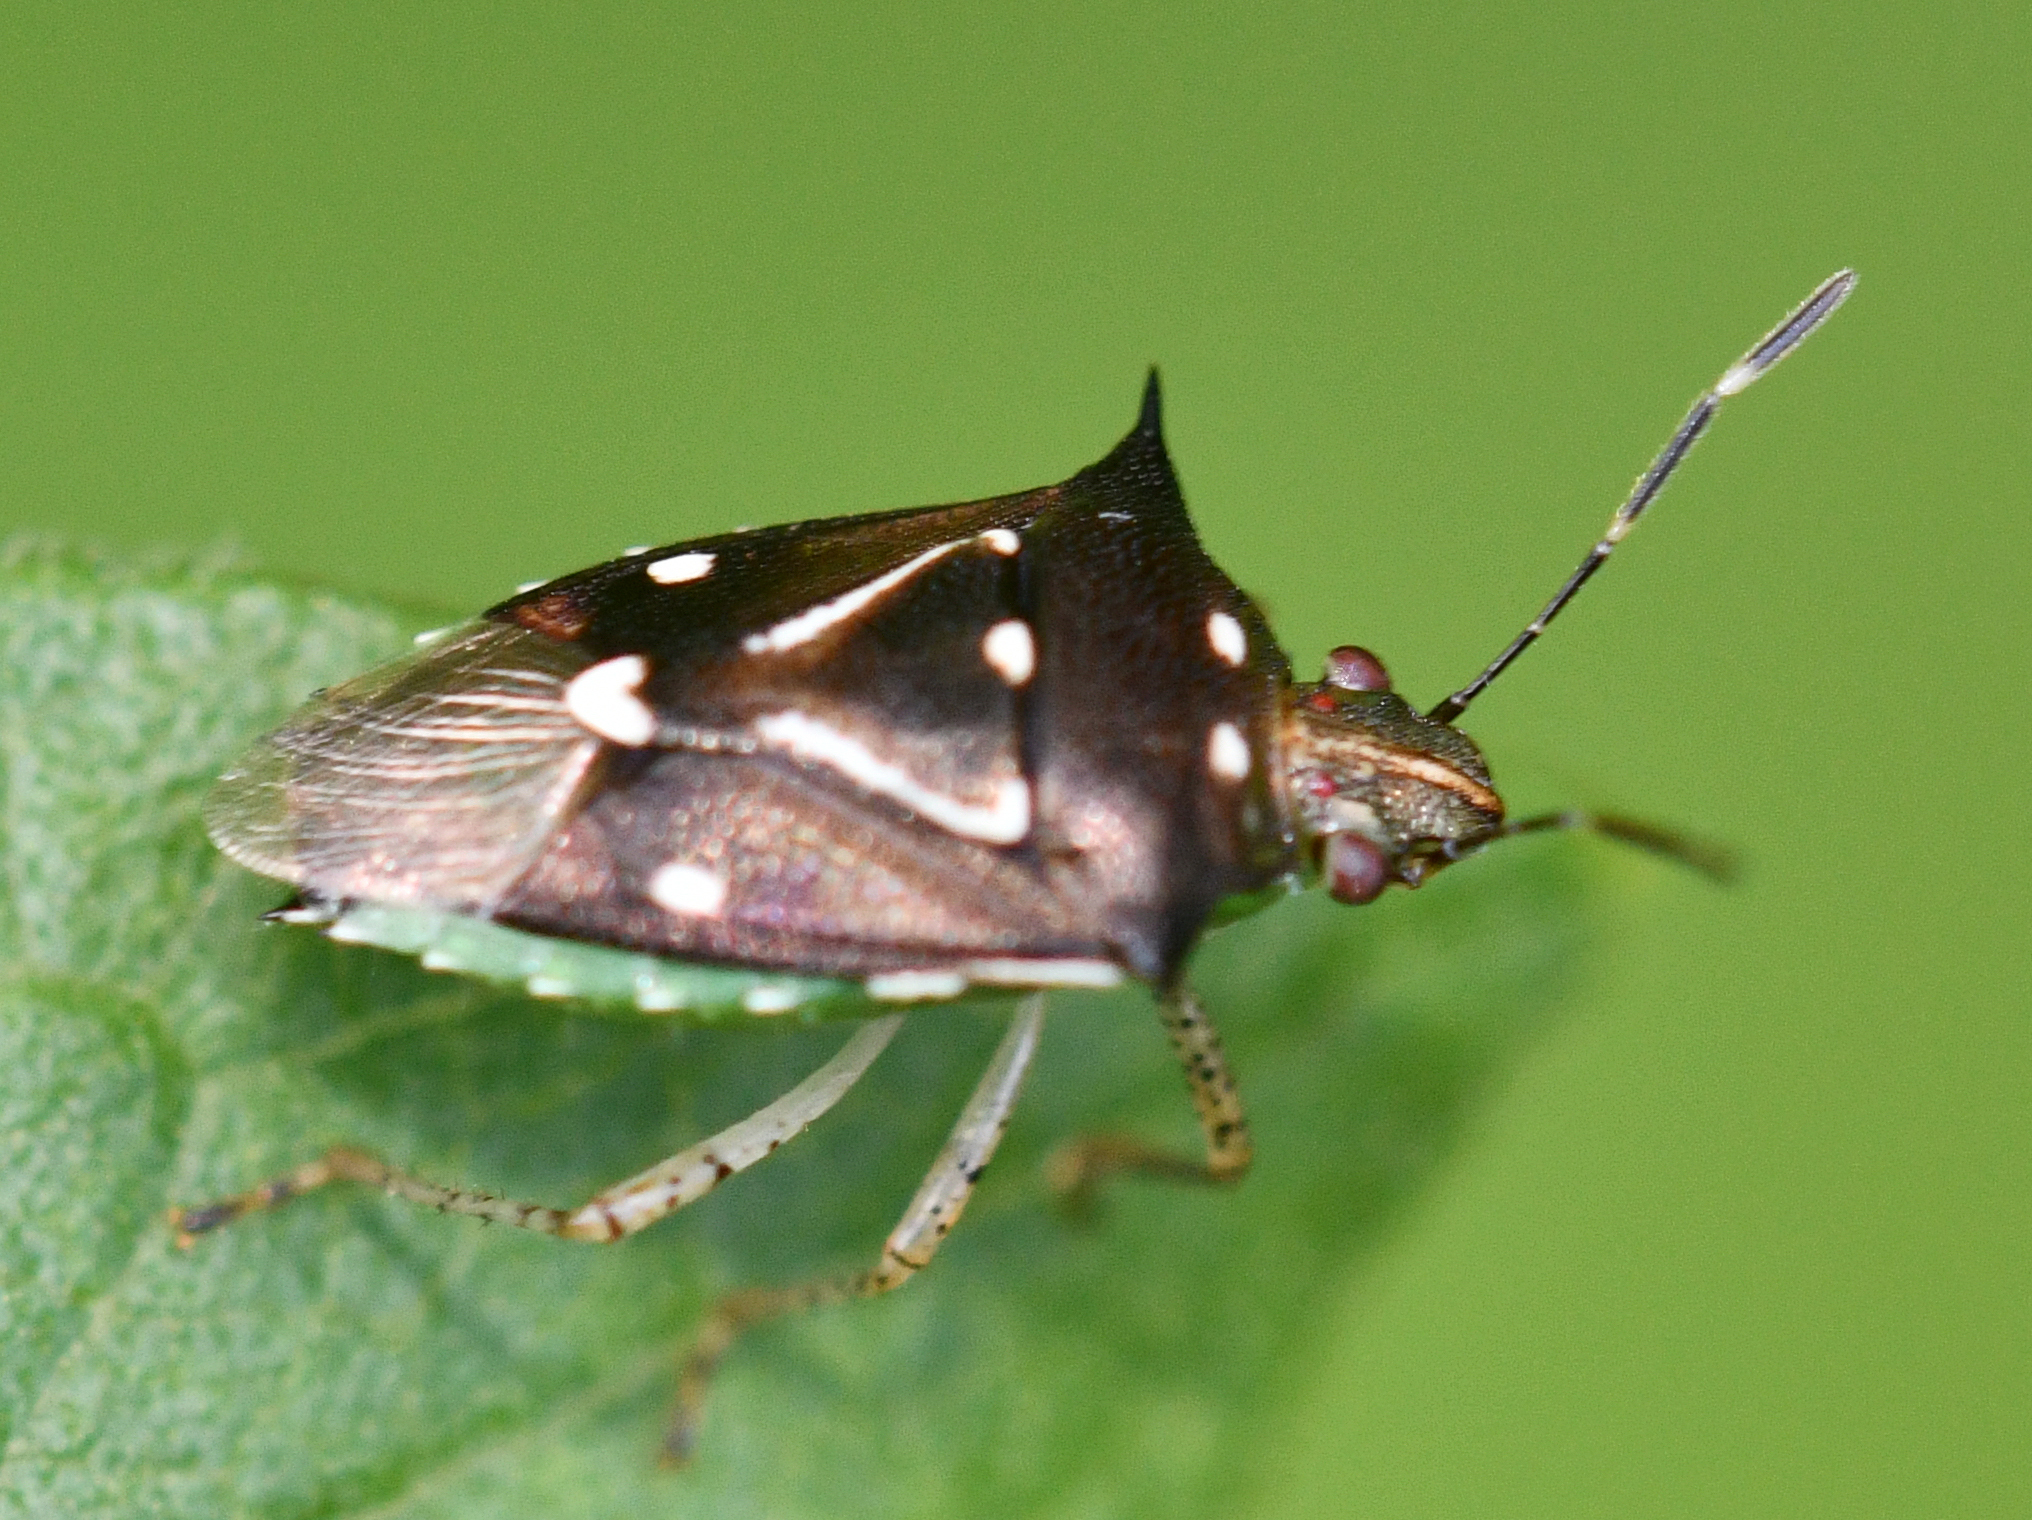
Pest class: stink_bug